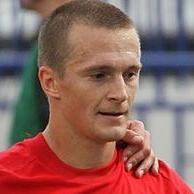
Age: 25